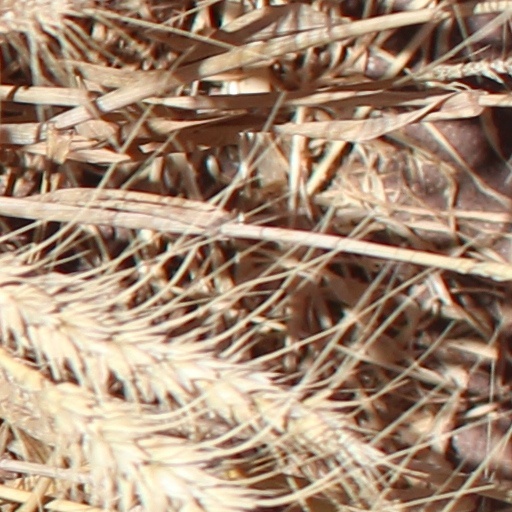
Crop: wheat